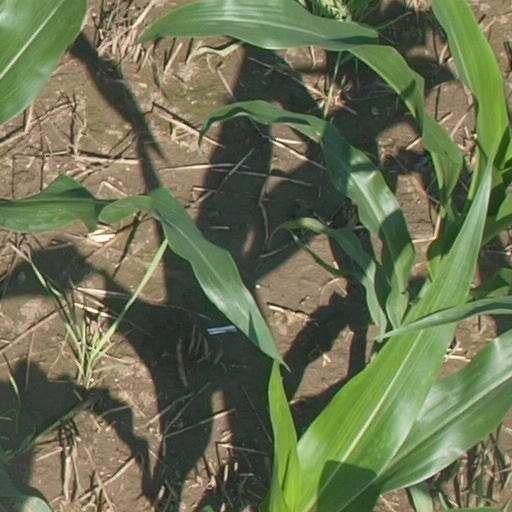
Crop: maize; corn